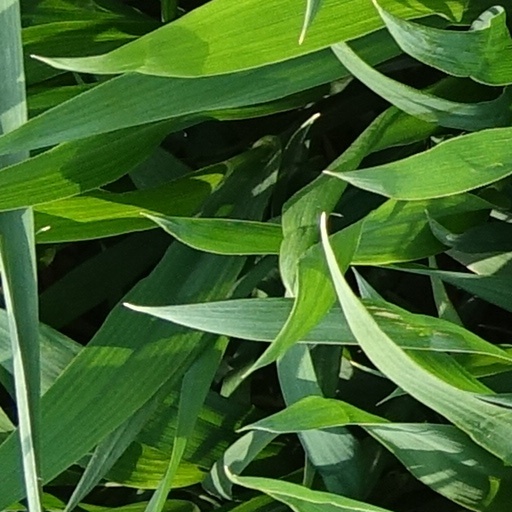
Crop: wheat